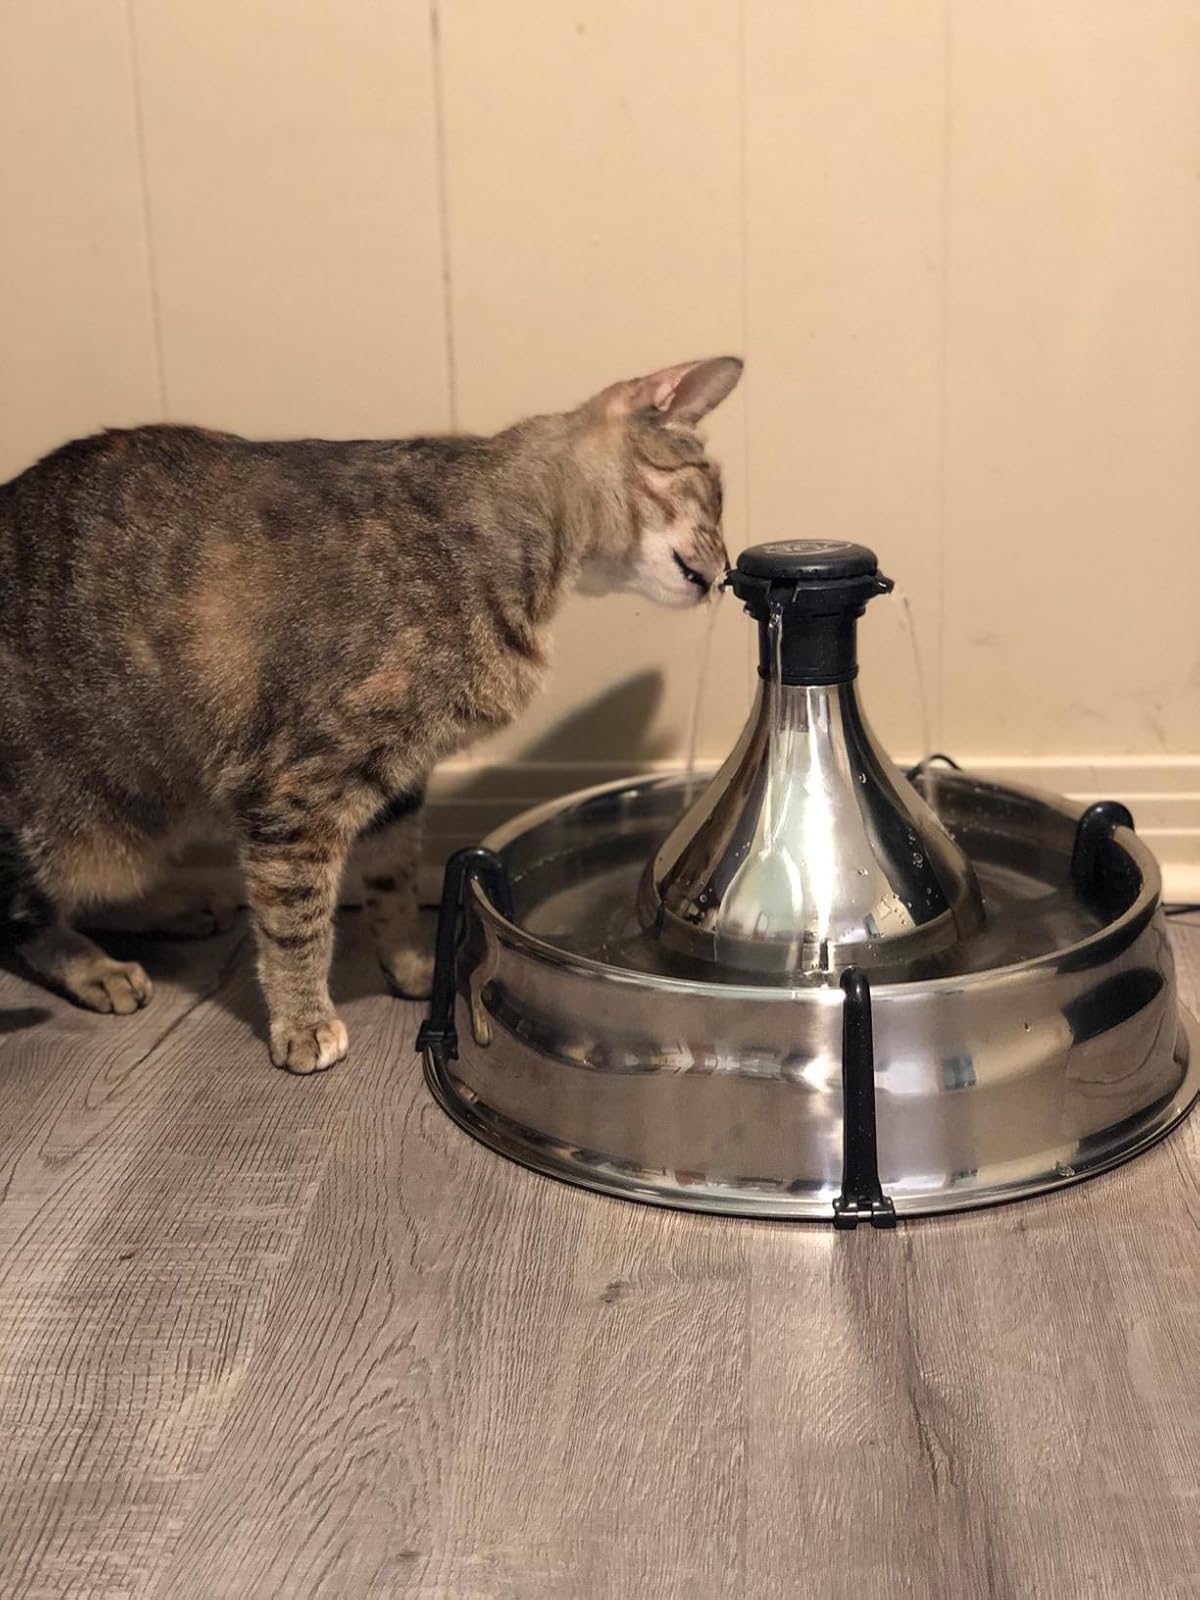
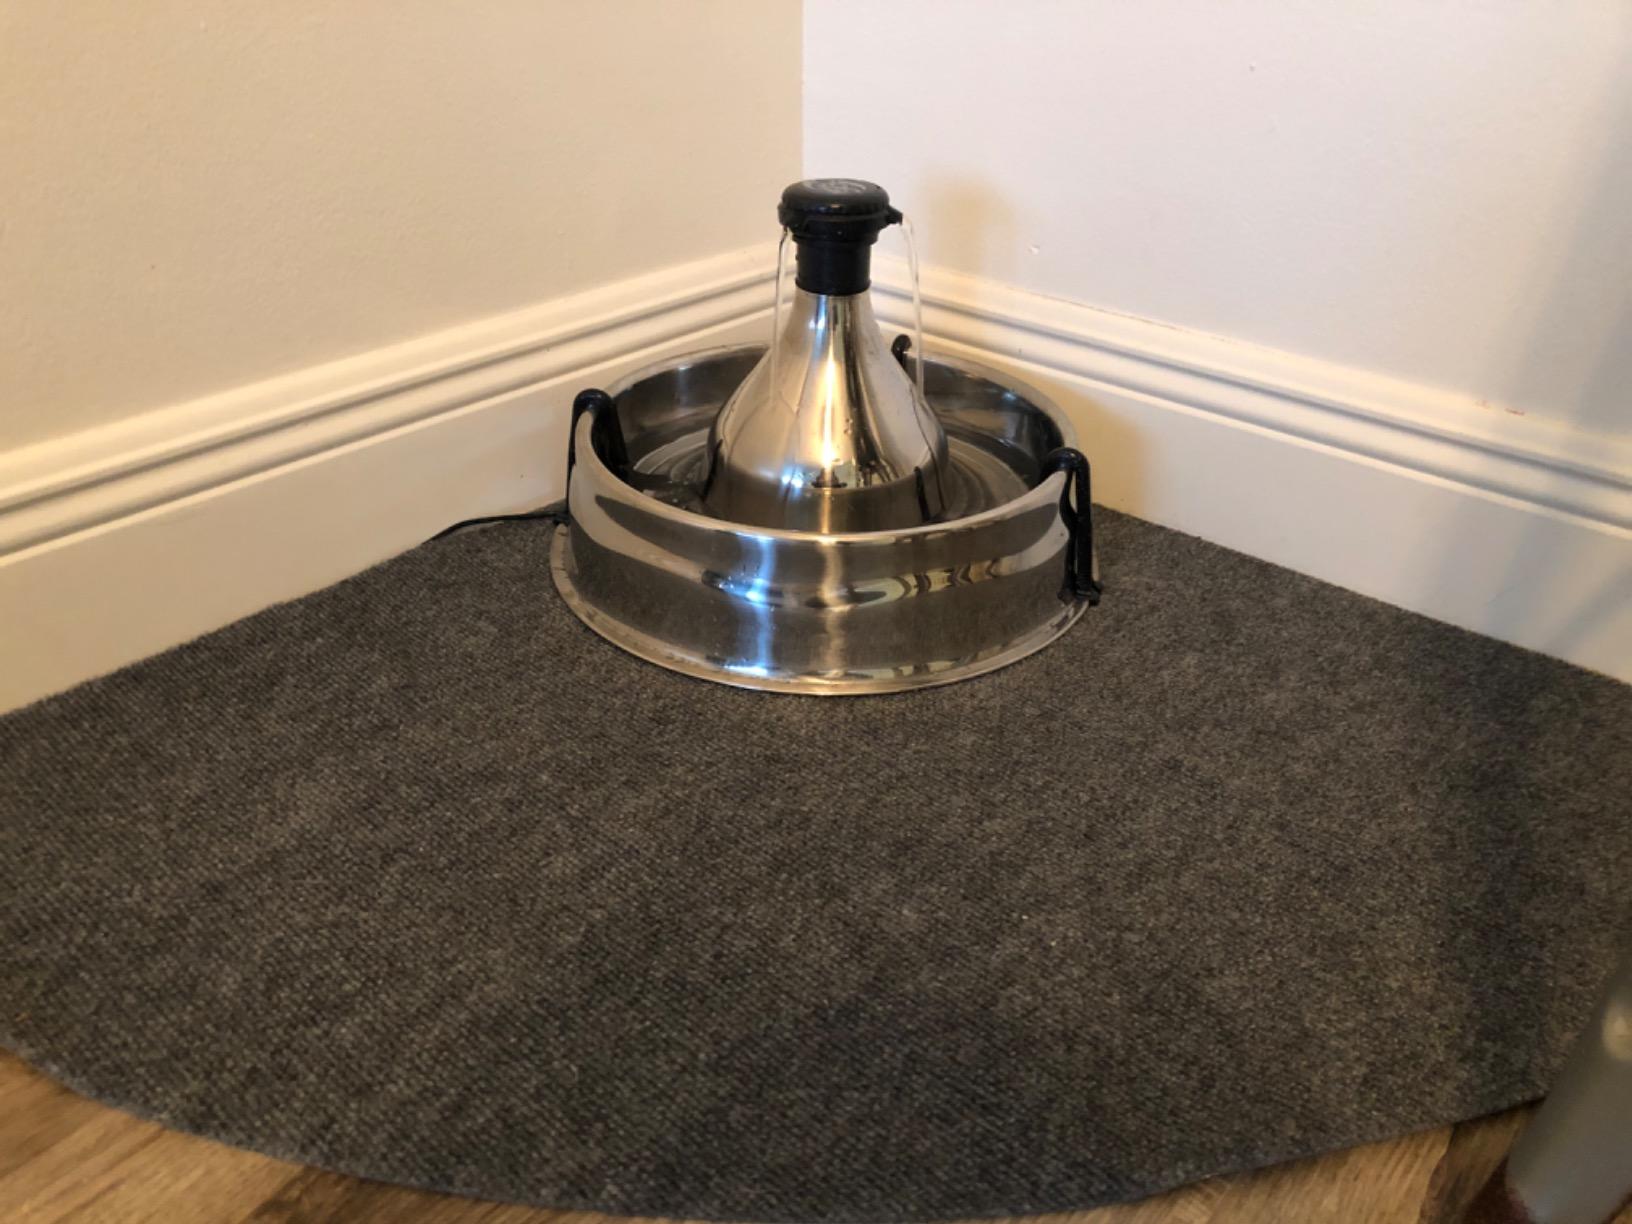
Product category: items_bowl
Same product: yes